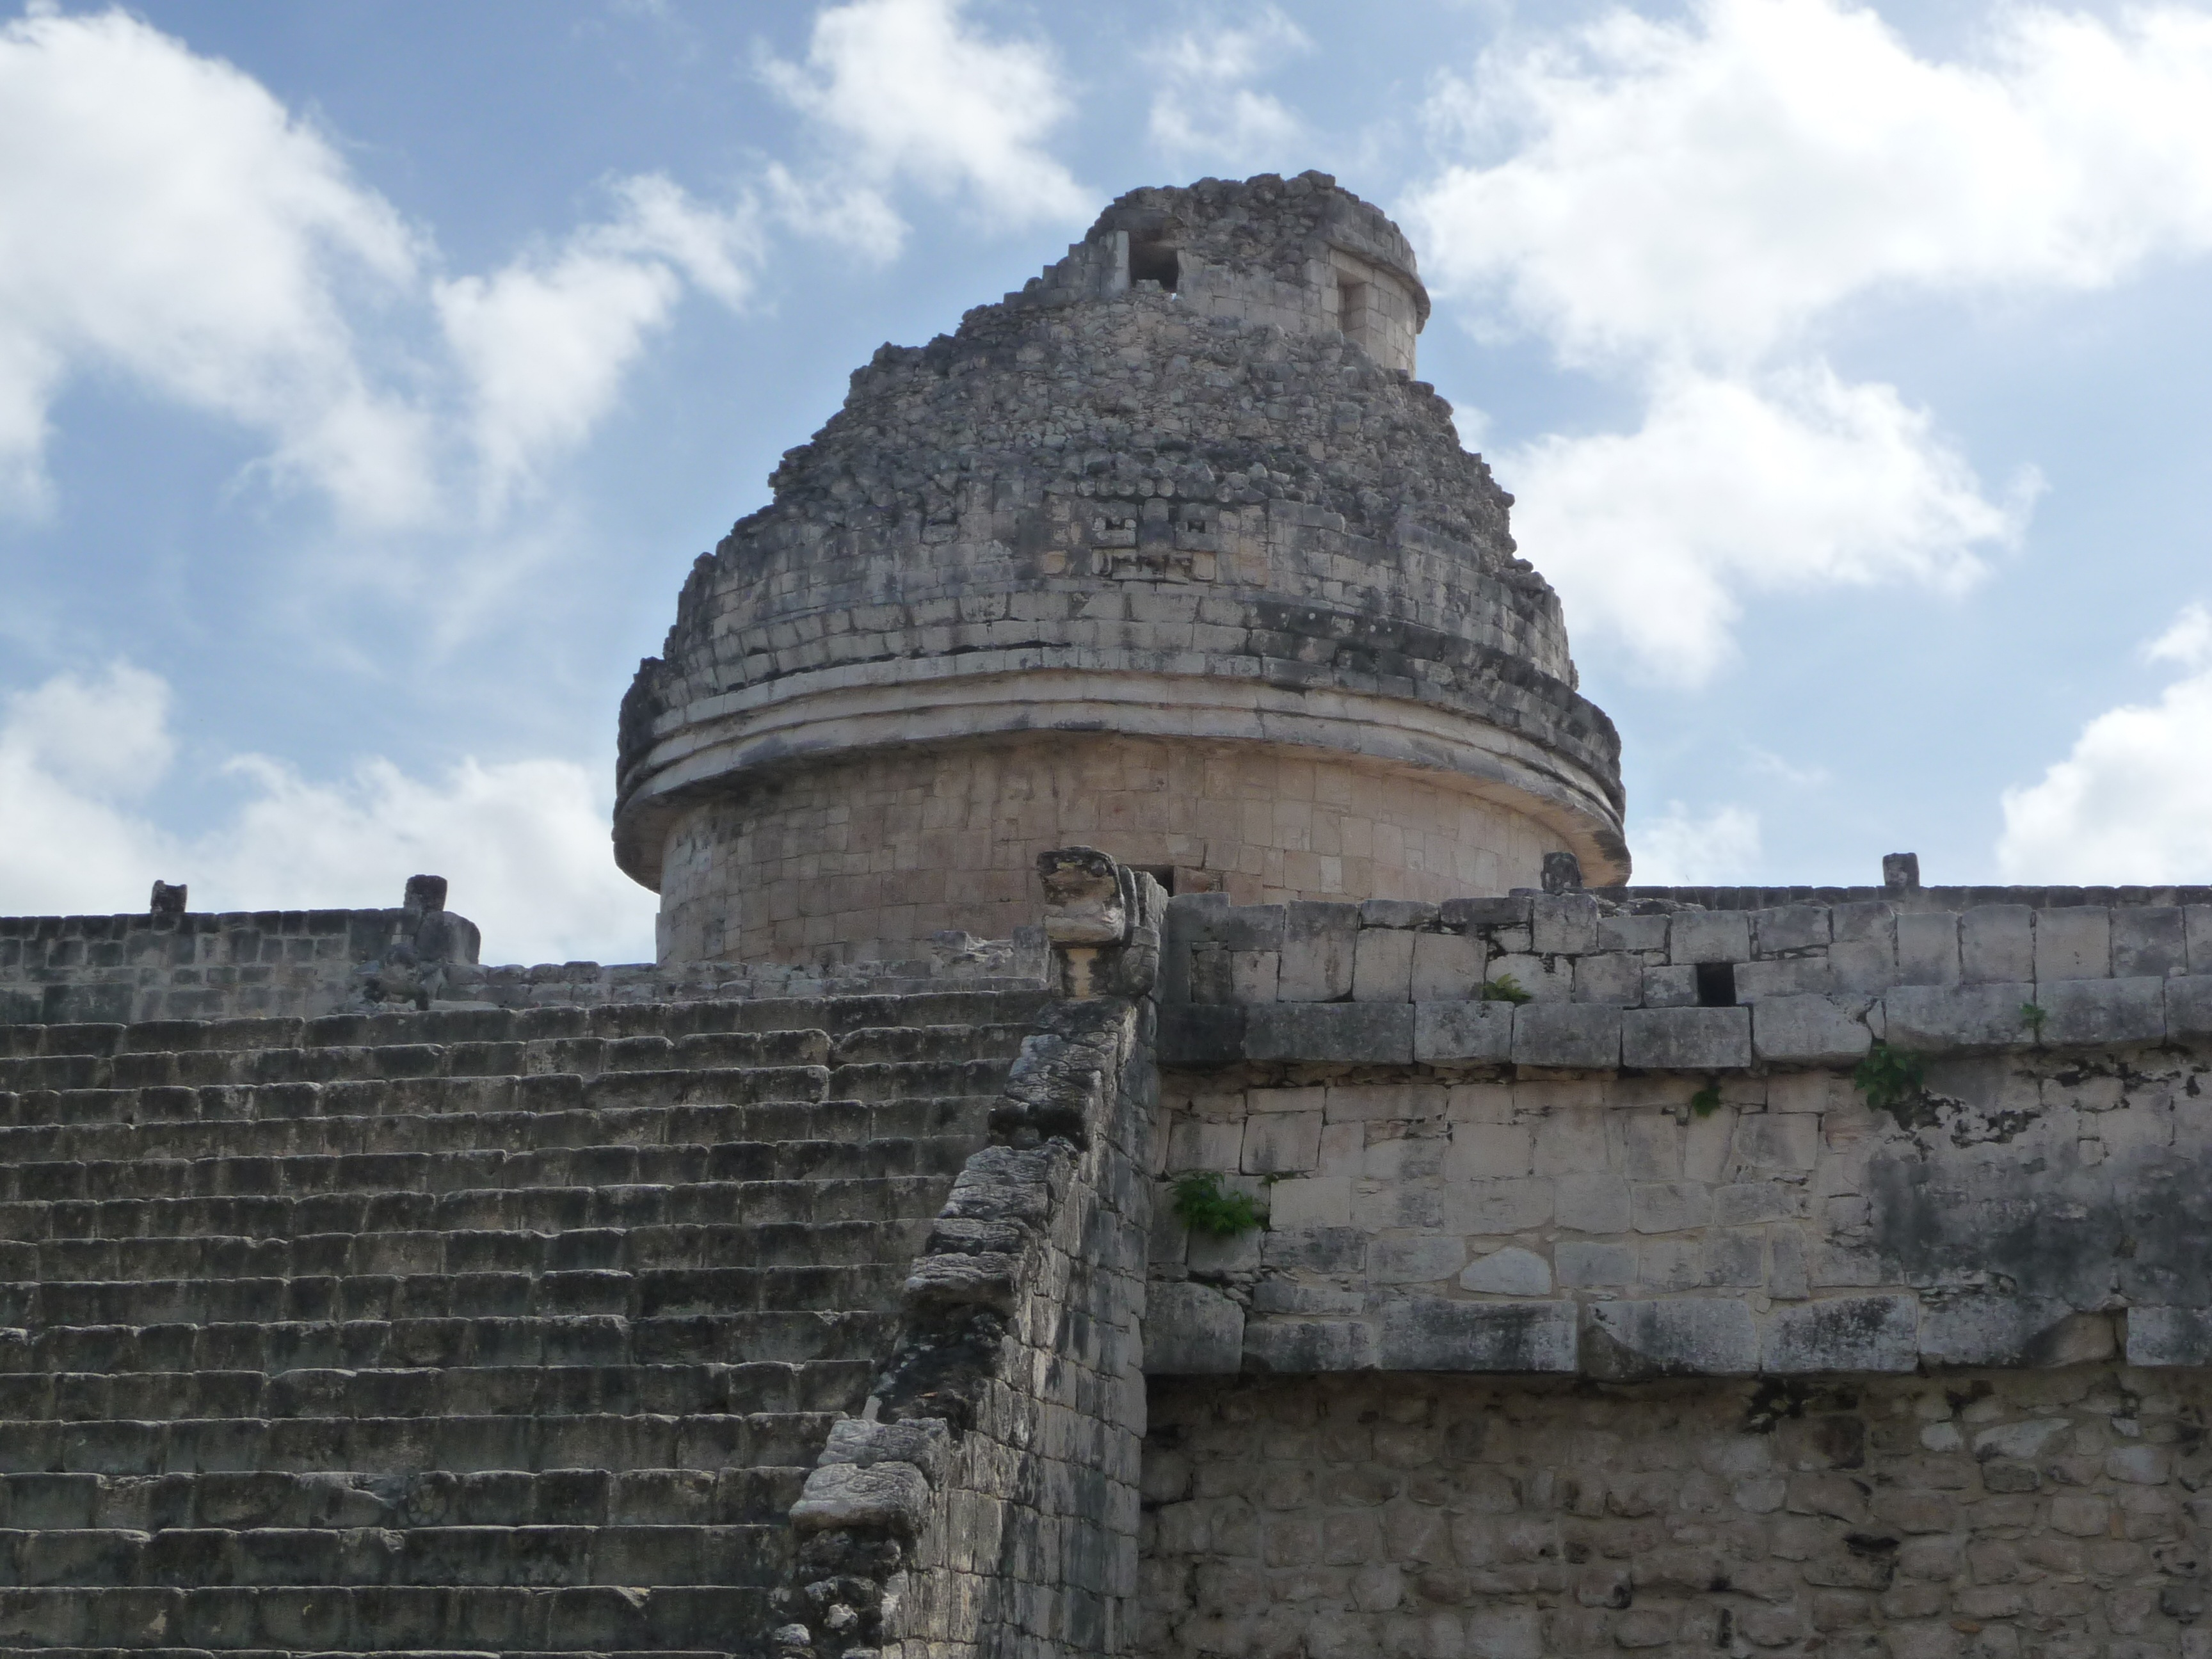
rock, building, monument, landmark, fortification, place of worship, observatory, temple, mexico, ruins, yucatan, archaeological site, unesco world heritage site, historic site, ancient history, chitz, ancient roman architecture, maya civilization